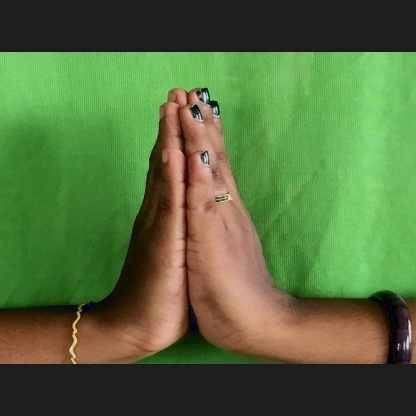
Mudra: Anjali